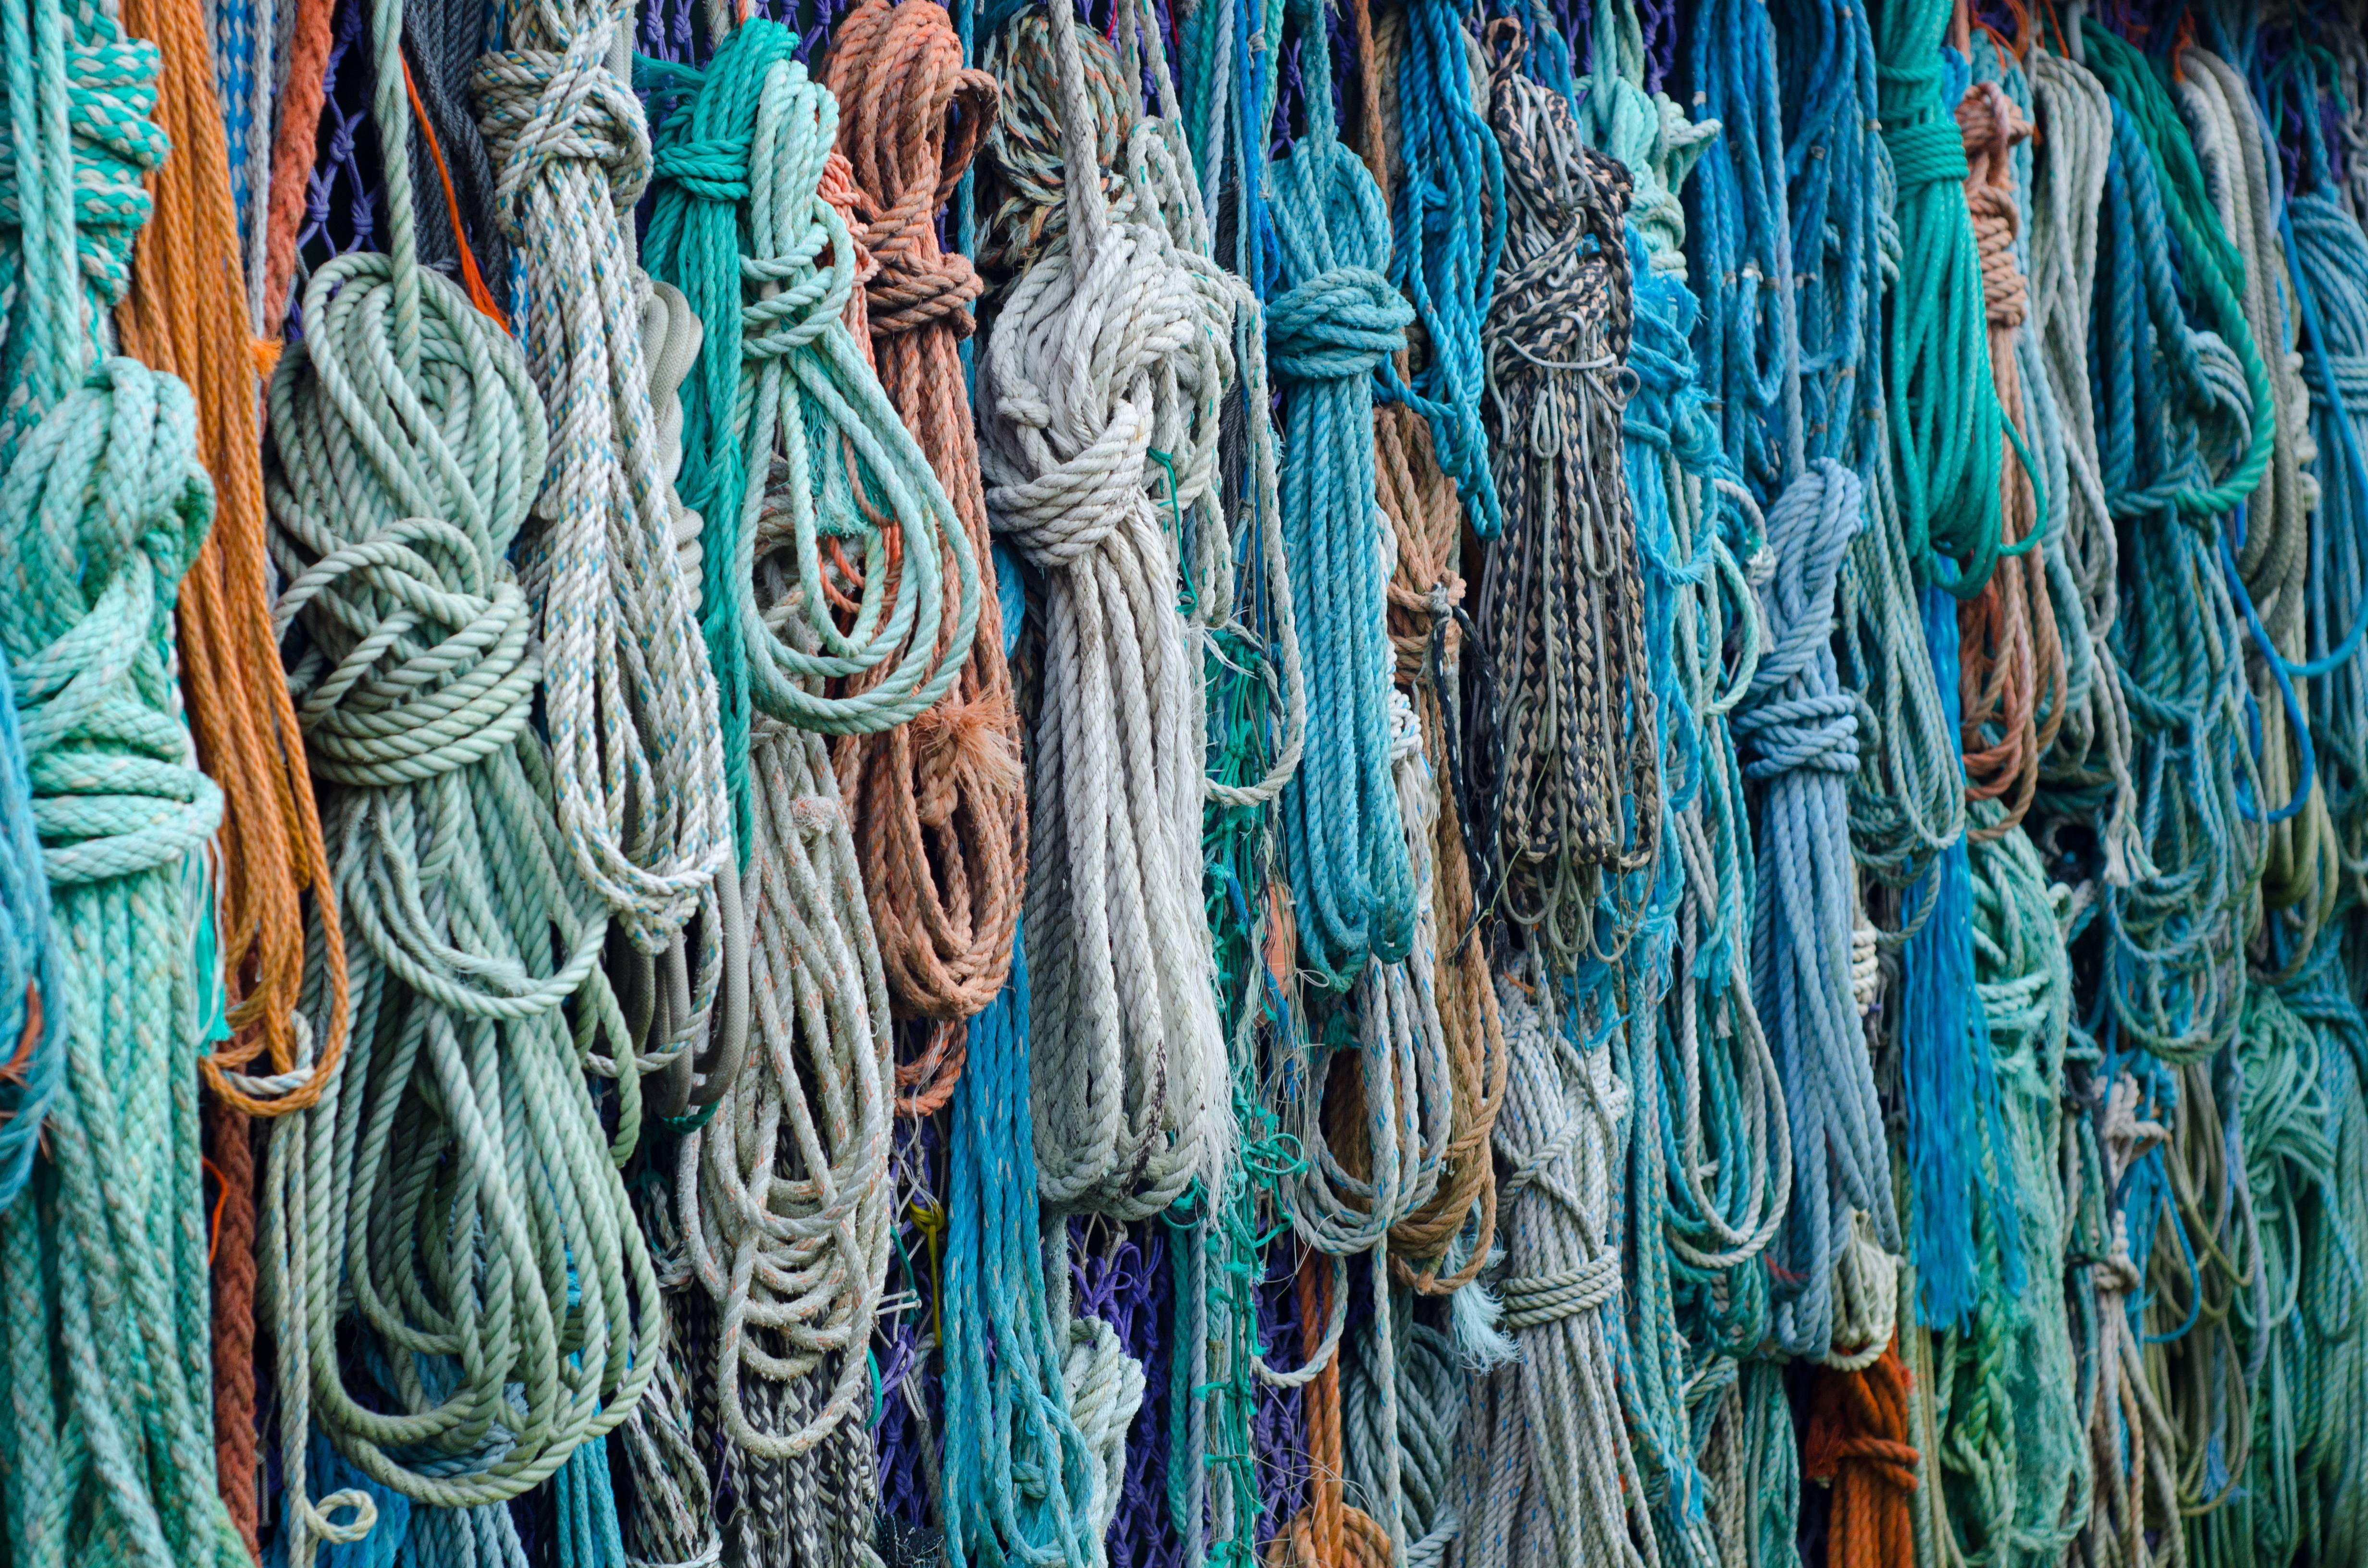
colourful, color, blue, clothing, colorful, material, thread, textile, art, nautical, ropes, knots